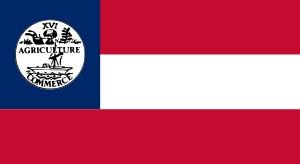
Le drapeau du Tennessee est le drapeau officiel de l'État américain du Tennessee. Il est constitué de trois étoiles dans un cercle bleu sur un champ rouge, avec une bande bleue sur la droite. Il fut dessiné par un soldat nommé LeRoy Reeves du 3ᵉ régiment d'infanterie du Tennessee.